Balming Tiger

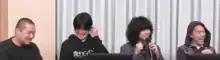
(From left to right) San Yawn, bj wnjn, Mudd the student, Omega Sapien

Balming Tiger is an alternative K-pop music collective and band formed in Seoul, South Korea, in 2018. The group is composed of rappers, singer-songwriters, producers, video directors, creative director, designer, A&R, and editors. The founding members were San Yawn, Abyss, No Identity, and Byung Un. After the departure of No Identity and Byung Un, the group expanded its creative spectrum with the addition of new members in the following order: Jan’Qui, Unsinkable, sogumm, Omega Sapien, Henson Hwang, bj wnjn, Mudd the student, Leesuho, and Hong Chanhee.